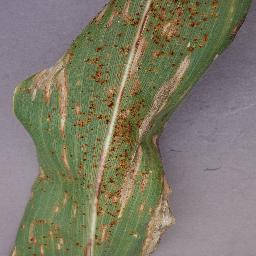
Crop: corn
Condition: (maize)_northern_blight